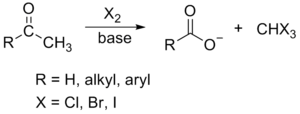
La réaction haloforme est la réaction chimique consistant à synthétiser un haloforme, c'est-à-dire un trihalogénométhane avec trois atomes halogènes identiques, par l'halogénation d'une cétone méthylée en milieu basique.